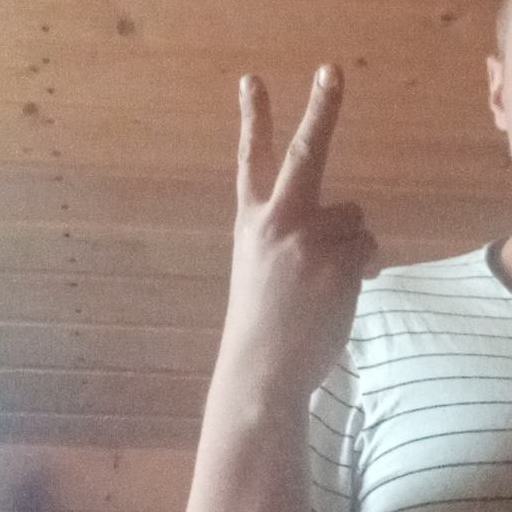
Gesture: peace_inverted